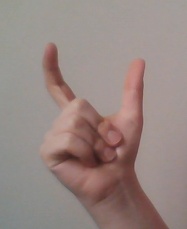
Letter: nun